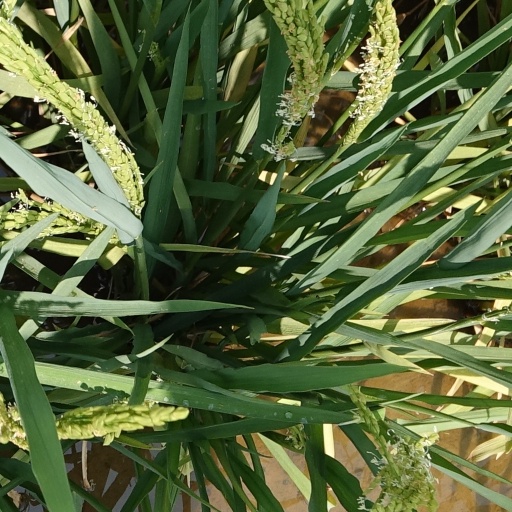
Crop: rice